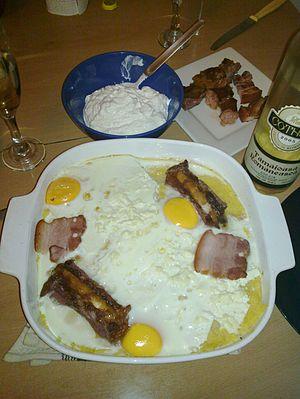
Le bulz appelé aussi urs de mămăligă est un plat roumain et moldave composé de mămăligă et de fromage et grillées au four. Le bulz se déguste généralement accompagné avec de la smântână.